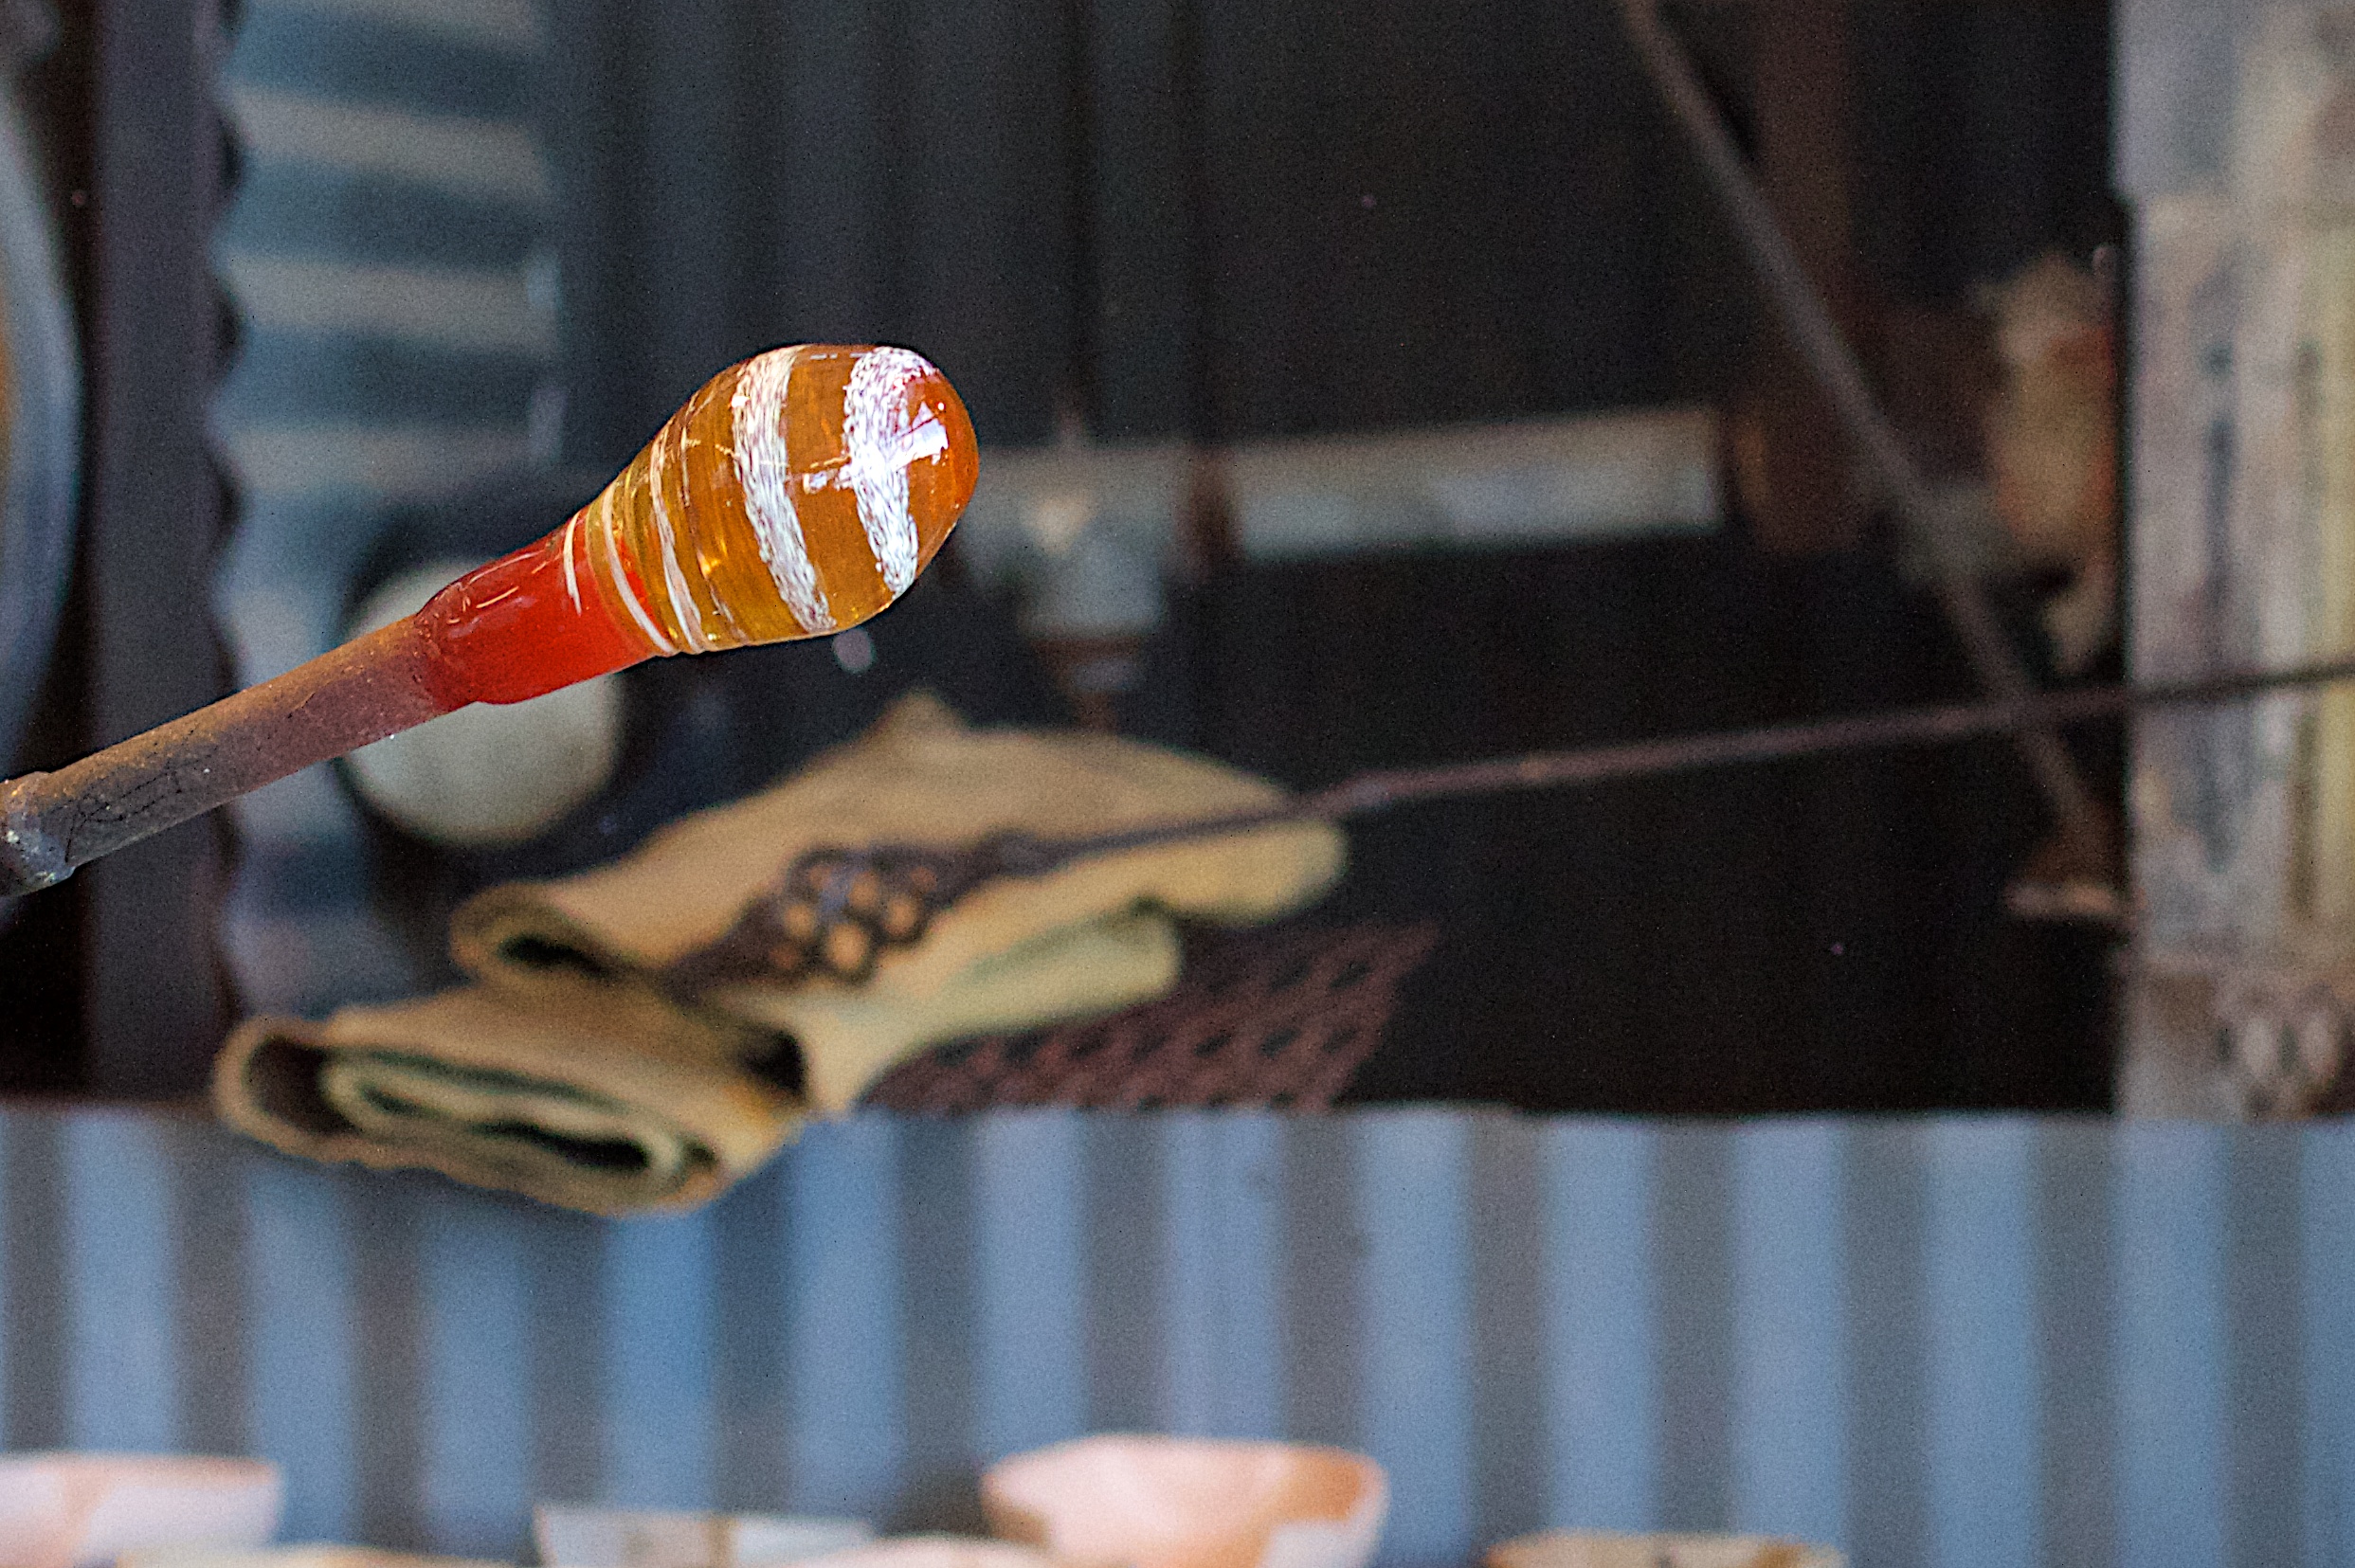
food, material